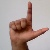
The image shows a hand gesture representing the letter 'L' in Indian Sign Language.